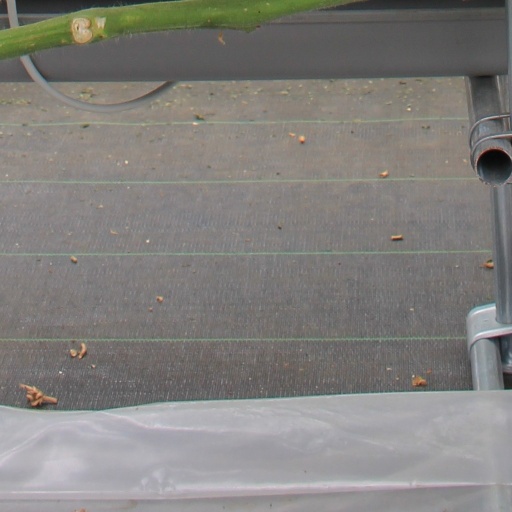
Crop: tomato